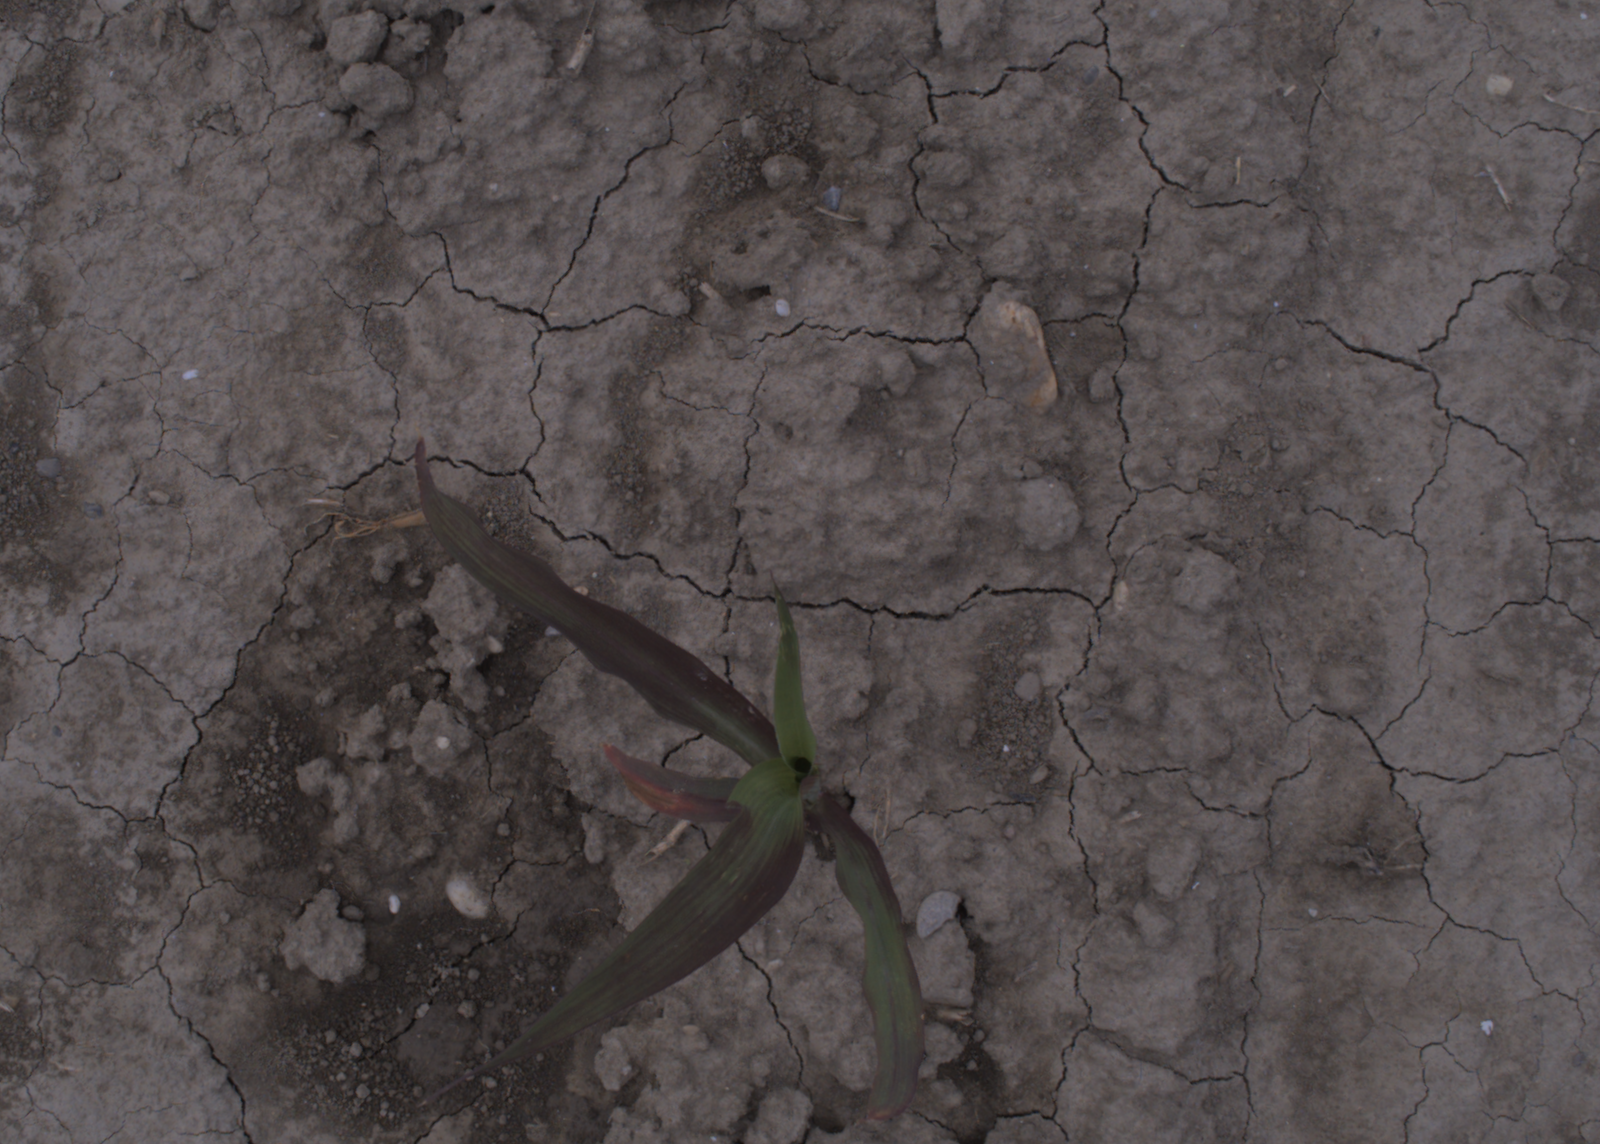
Capture date: 24.08.2020 10:45:34
Weather: mixed
Wind: medium
Seeding date: 21.07.2020
Plant canopy height (mm): 910